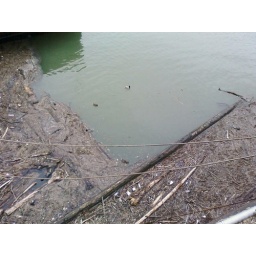
ducks swimming through shit in the Willamette River